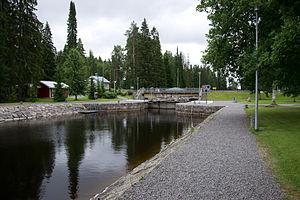
Ruovesi est une municipalité du centre-ouest de la Finlande. Elle se situe dans la région du Pirkanmaa.
Murole est un village situé au sud de Ruovesi en Finlande.